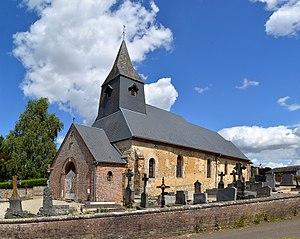
Le Sap-André (Orne)
Le Sap-André est une commune française, située dans le département de l'Orne en région Normandie, peuplée de 118 habitants.